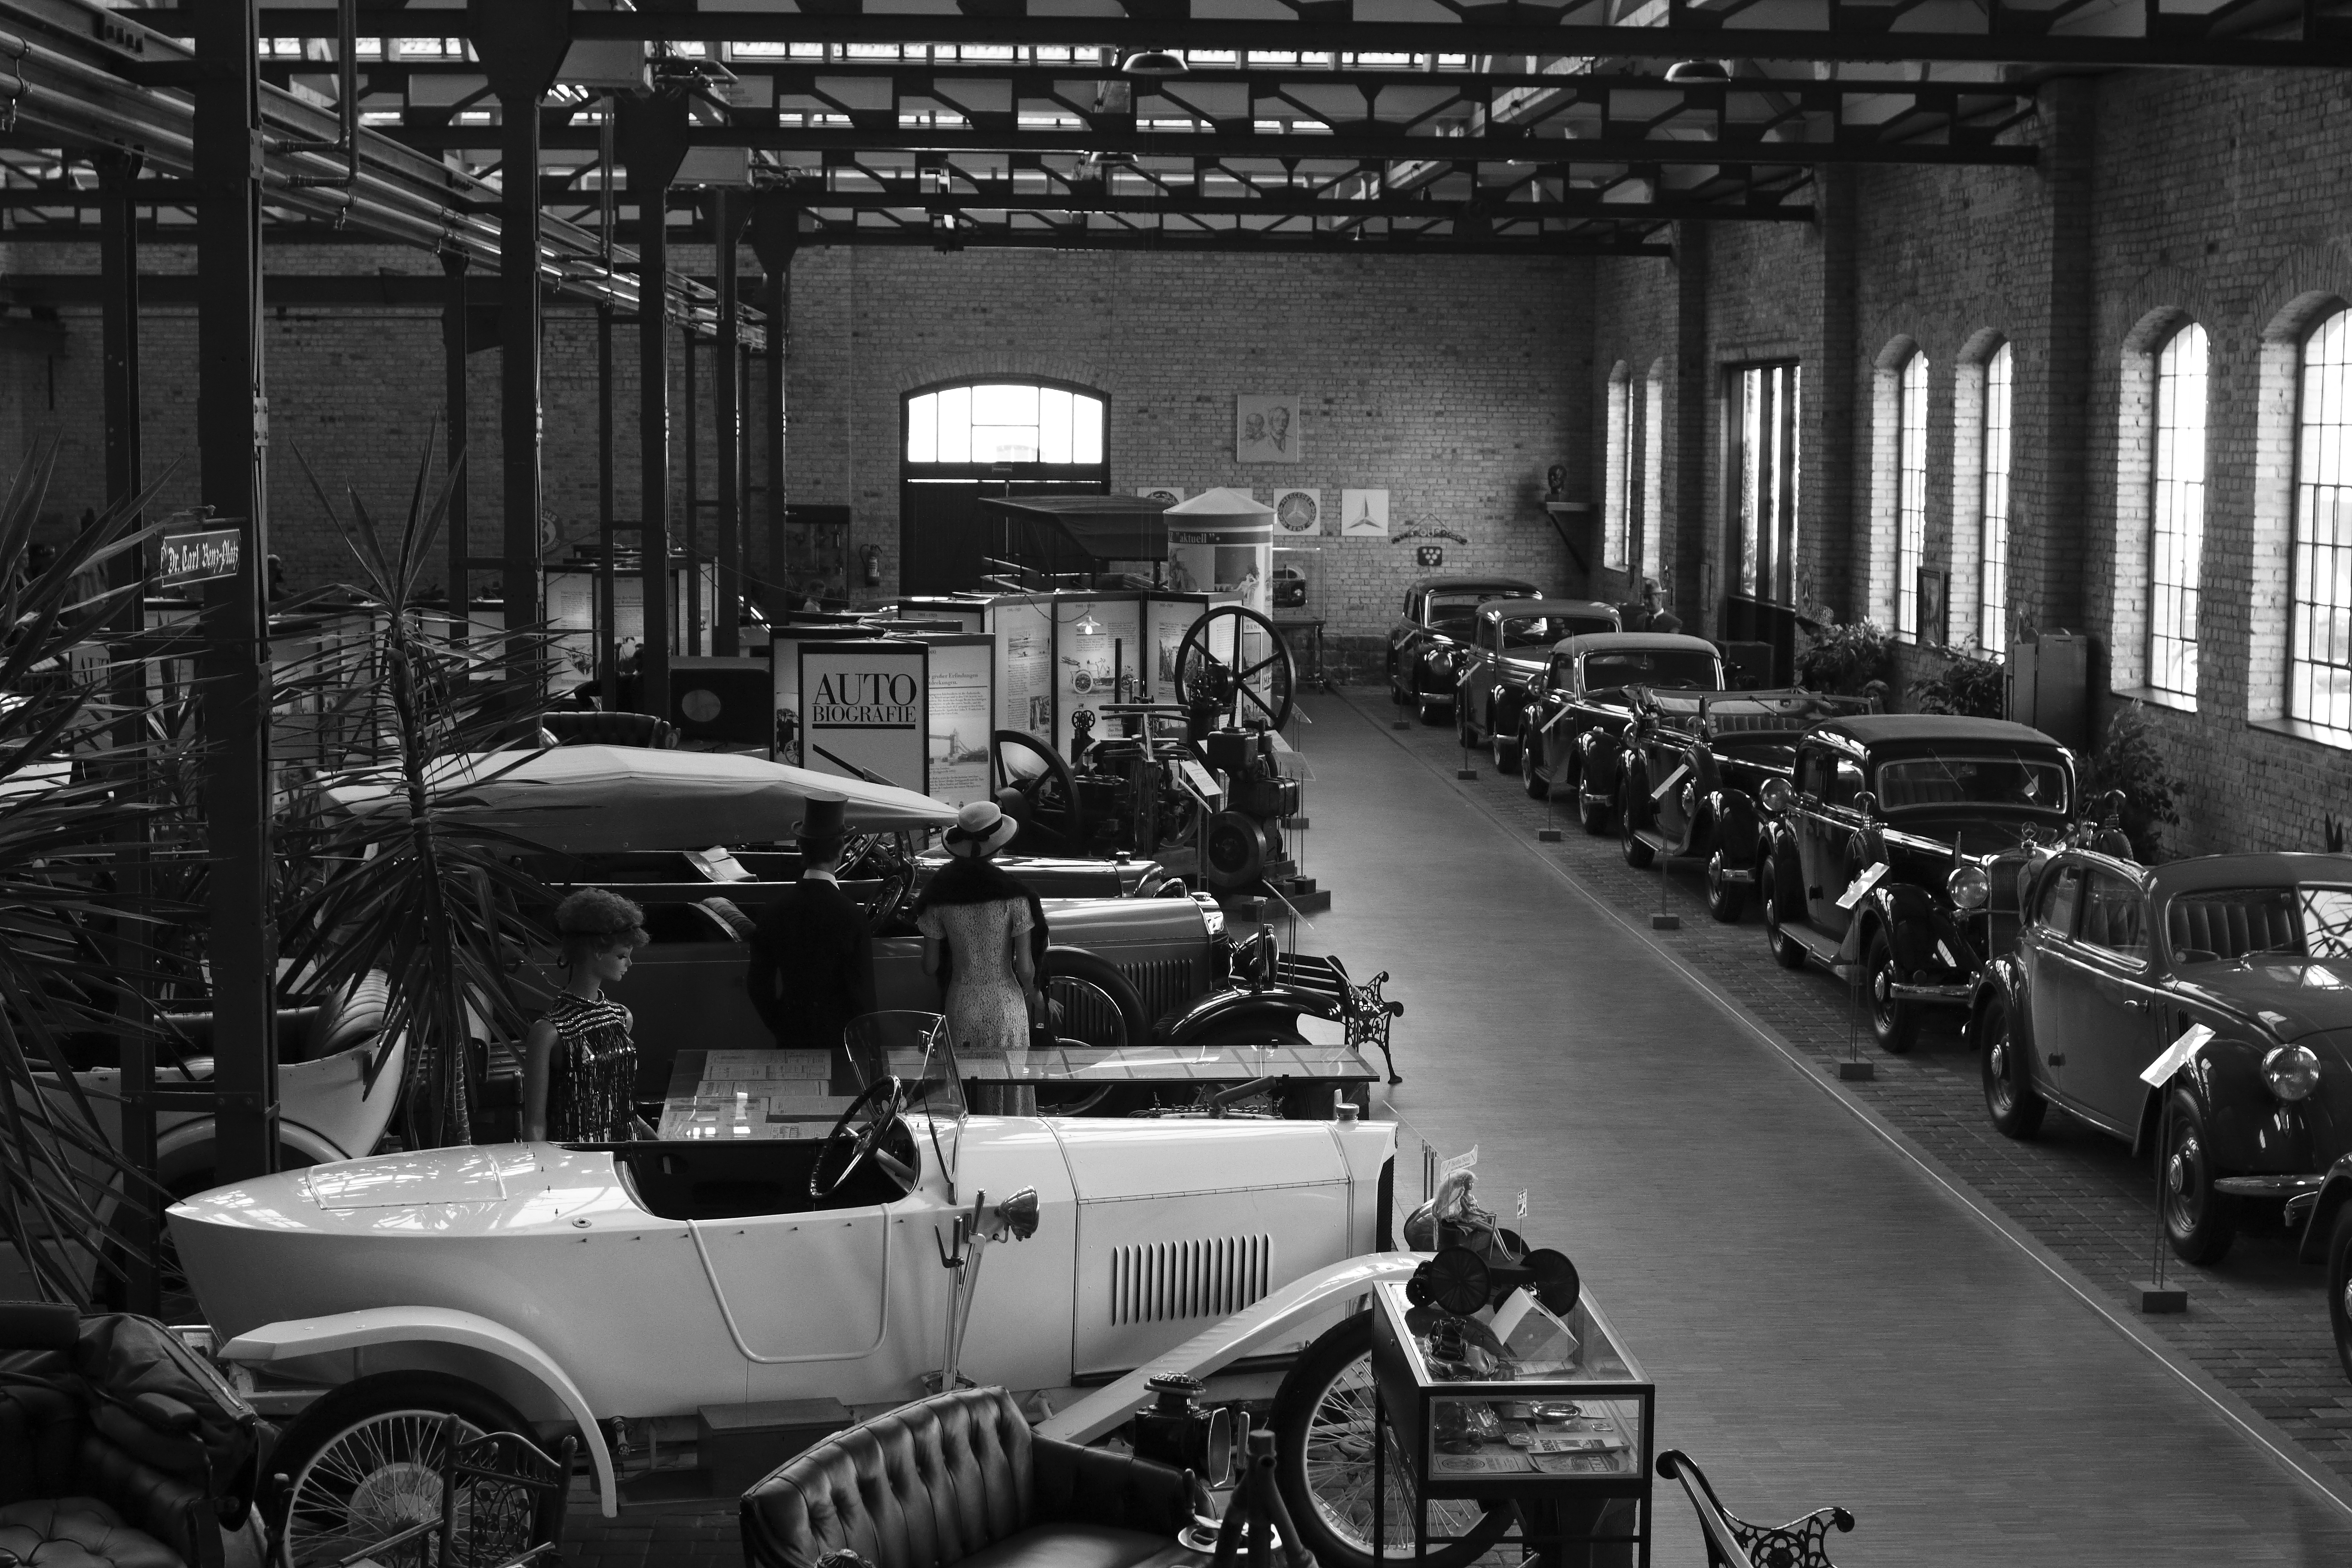
black and white, car, transport, vehicle, monochrome, vintage car, bw, blackandwhite, blackwhite, germany, alemania, allemagne, sw, schwarzweiss, schwarzweis, germania, kurpfalz, badenwurtemberg, schwarzweissfotografie, schwarzweisfotografie, ladenburg, mercedesbenzmuseum, benzmuseum, badenw rttemberg, land vehicle, monochrome photography, automobile make